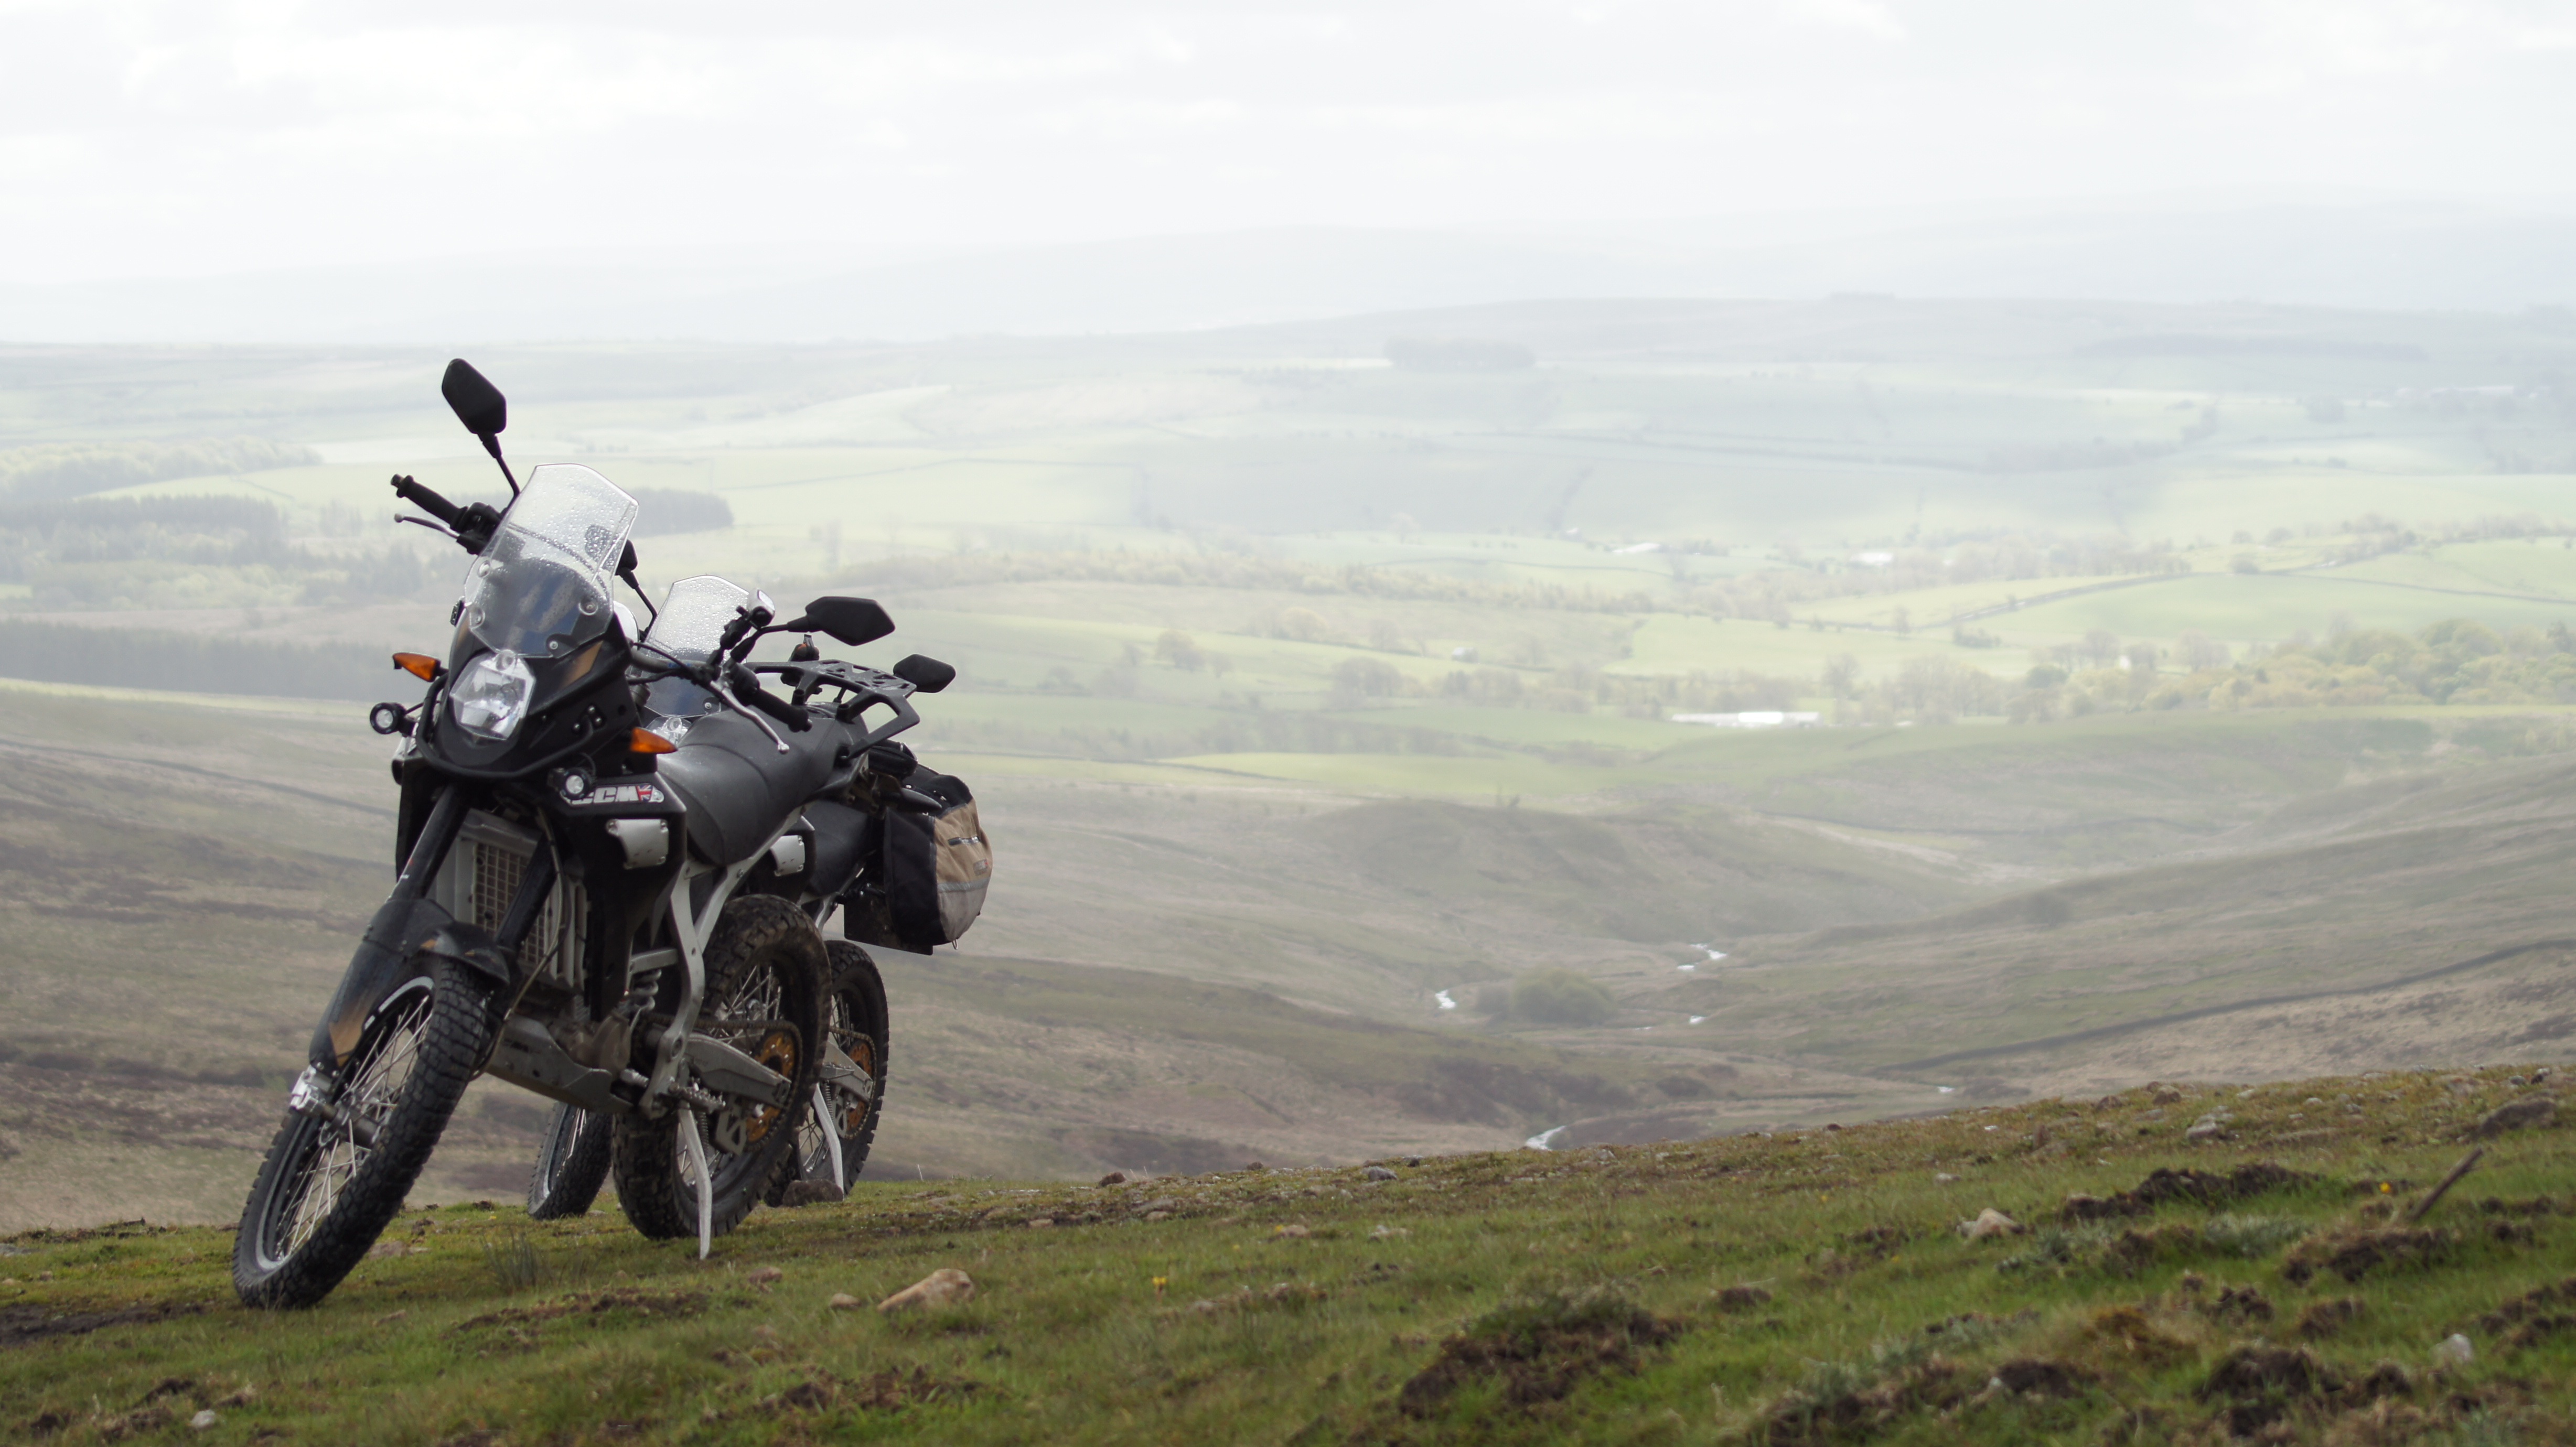
outdoor, adventure, bicycle, country, vehicle, journey, motorcycle, motocross, freedom, extreme sport, motorbike, mountain bike, sports, racing, motorsport, moorland, freeride, enduro, motorcycling, masculine, motorcycle racing, off roading, pennines